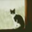
Label: cat